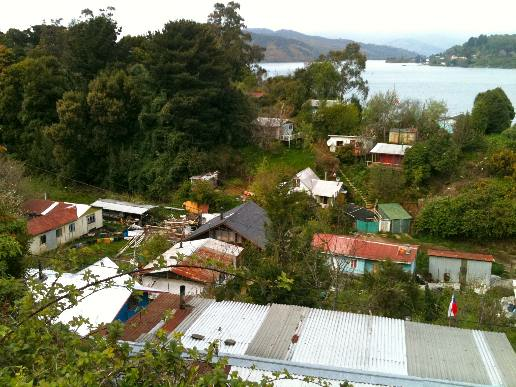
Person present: No